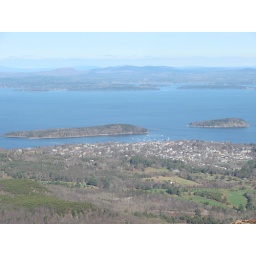
bar harbor from the top of cadillac in acadia